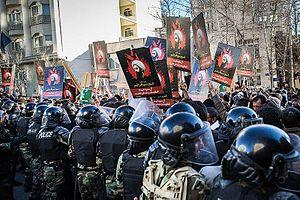
L'Arabie saoudite est un pays pratiquant la peine de mort.